86th Airlift Wing

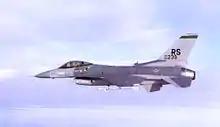
512th Tactical Fighter Squadron – F-16 84–239 1986

In addition to serving as a central overflow hub for airlift traffic flying between the US and the Arabian Peninsula, Ramstein also established an intermediate engine repair facility for deployed F-16s, became a huge collection and distribution center for gulf-bound munitions, and on 15 January 1991, Ramstein AB's aeromedical staging facility activated a 150-bed hospital and blood transshipment center in Hangar 1. The hospital provided triage to its first patients from the Persian Gulf on the same day. Additionally, personnel from virtually every squadron augmented Air Force and Army units deployed to the gulf.